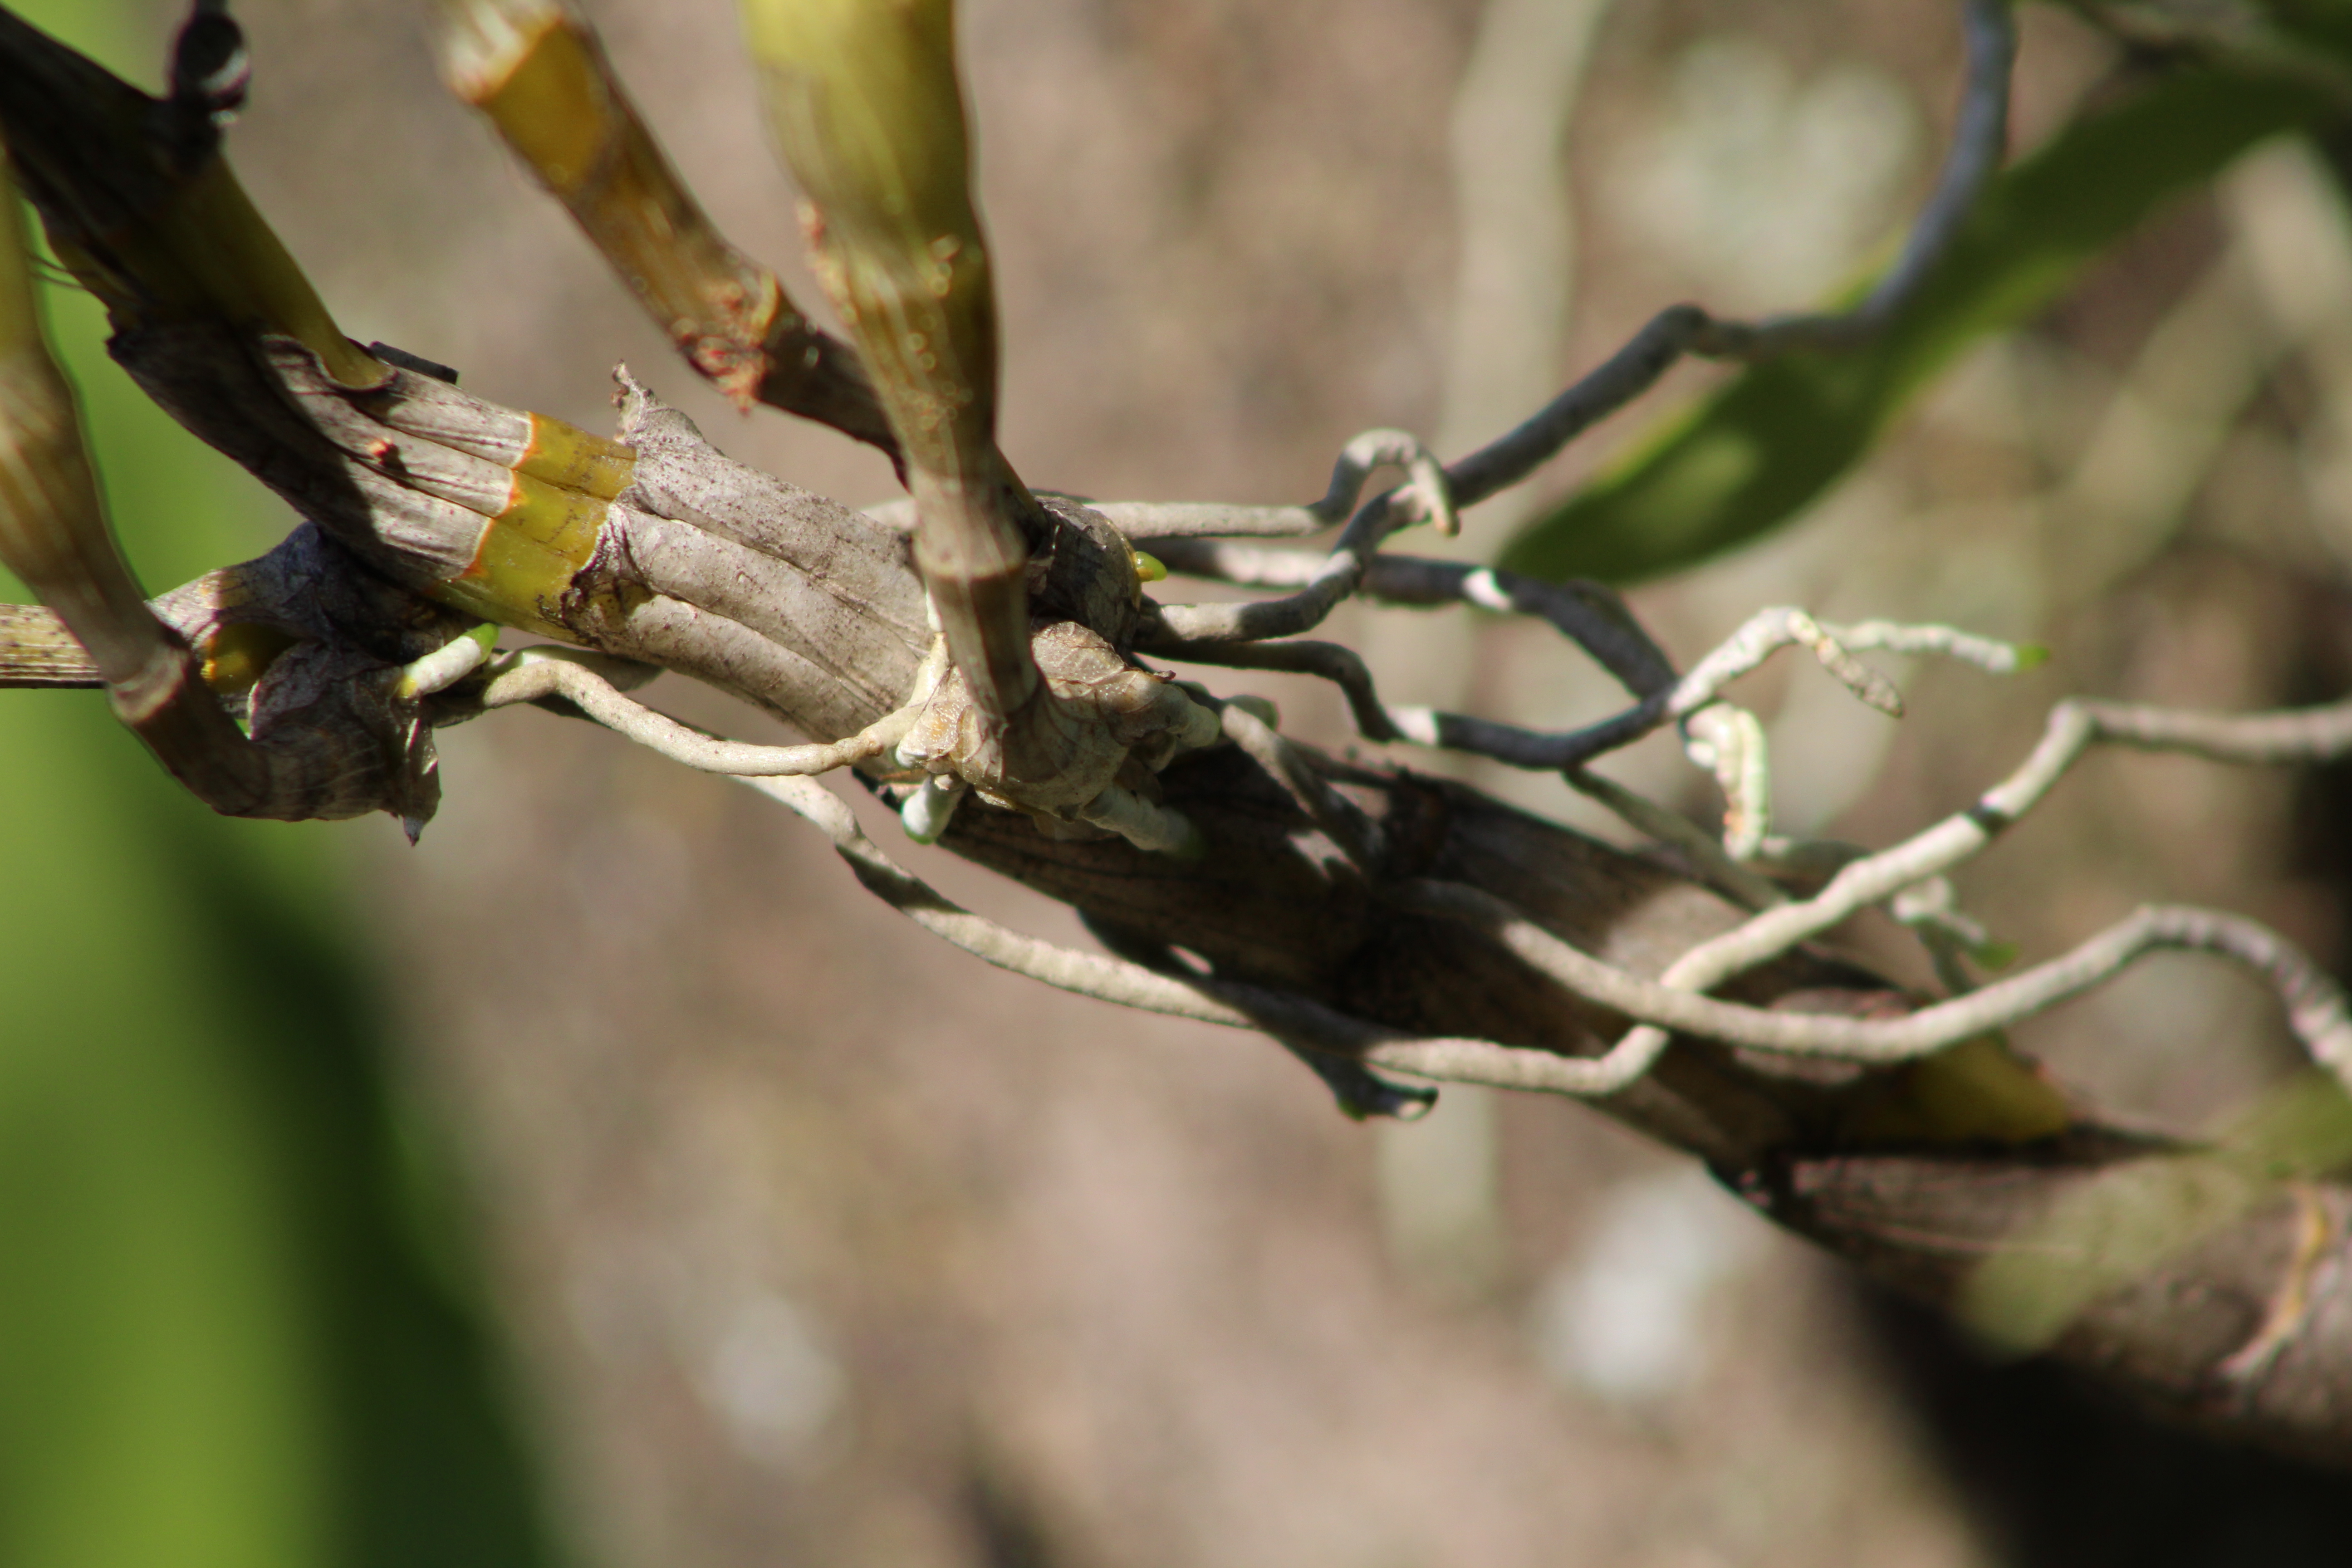
galho, branch, vegetation, flora, plant, leaf, tree, plant stem, twig, spring